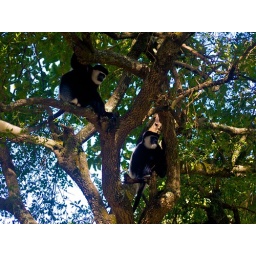
Guereza or black and white colobus monkeys by Lake Awassa, Ethiopia